Cuetlajuchitlán

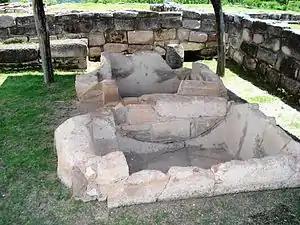
Monolythic Tub at the Ceremonial Enclosure # 1

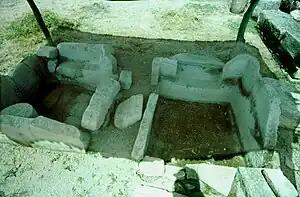
Monolithic Tub

The site has a complex architectural distribution, with stone slab streets, large platforms, open spaces, and others that functioned as rooms, warehouses, or possibly, as workshops where specialized activities were performed. From the architectural design, it may be inferred that elite groups lived here; they controlled communal activities and performed public and ceremonial activities.